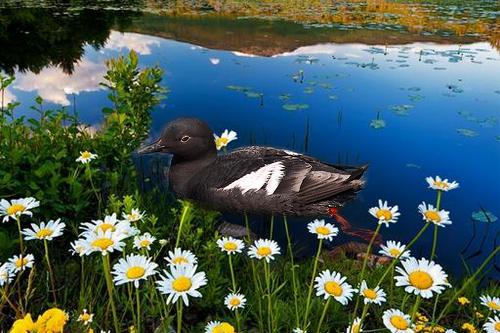
Bird species: Pigeon_Guillemot
Bird type: waterbird
Background: water